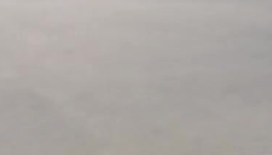
Surface type: asphalt